Domed city

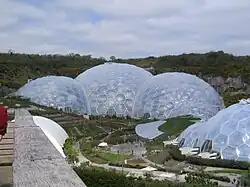
The Eden Project established in 2000 in Cornwall, UK. A modern botanical garden exploring the theme of sustainability

In order to test whether an artificial closed ecological system was feasible, Biosphere 2 (a complex of interconnected domes and glass pyramids) was constructed in the late 1980s. Its original experiment housed eight people and remains the largest such system attempted to date.